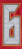
Number: 6